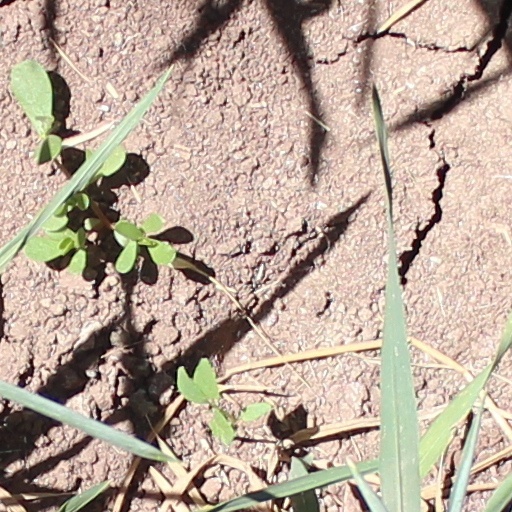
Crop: wheat